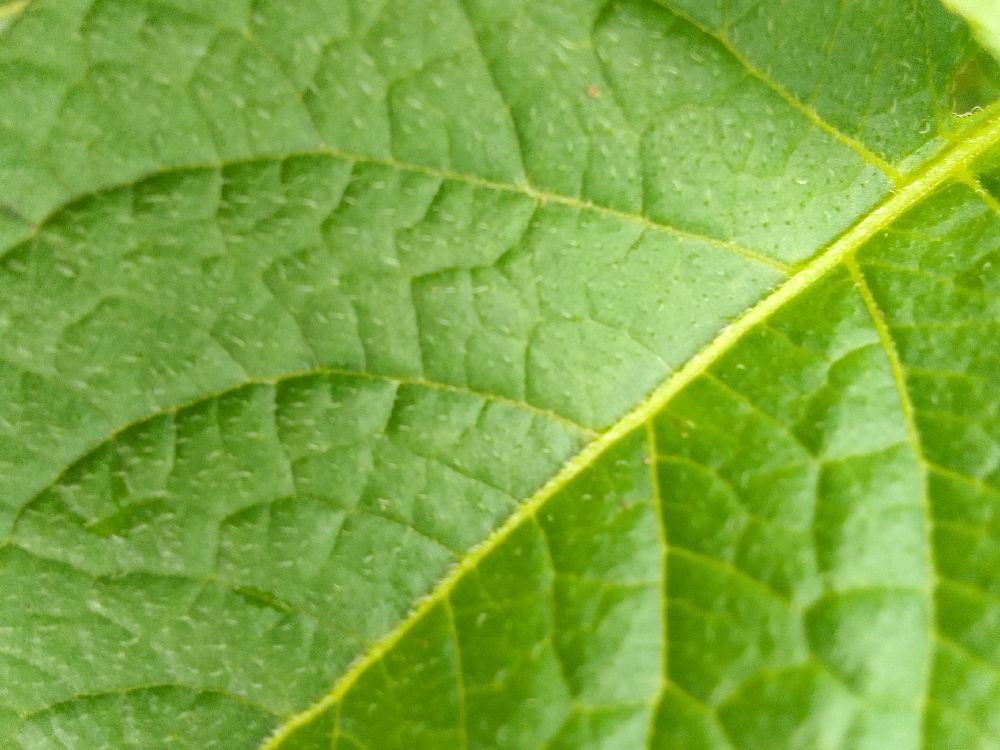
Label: Healthy